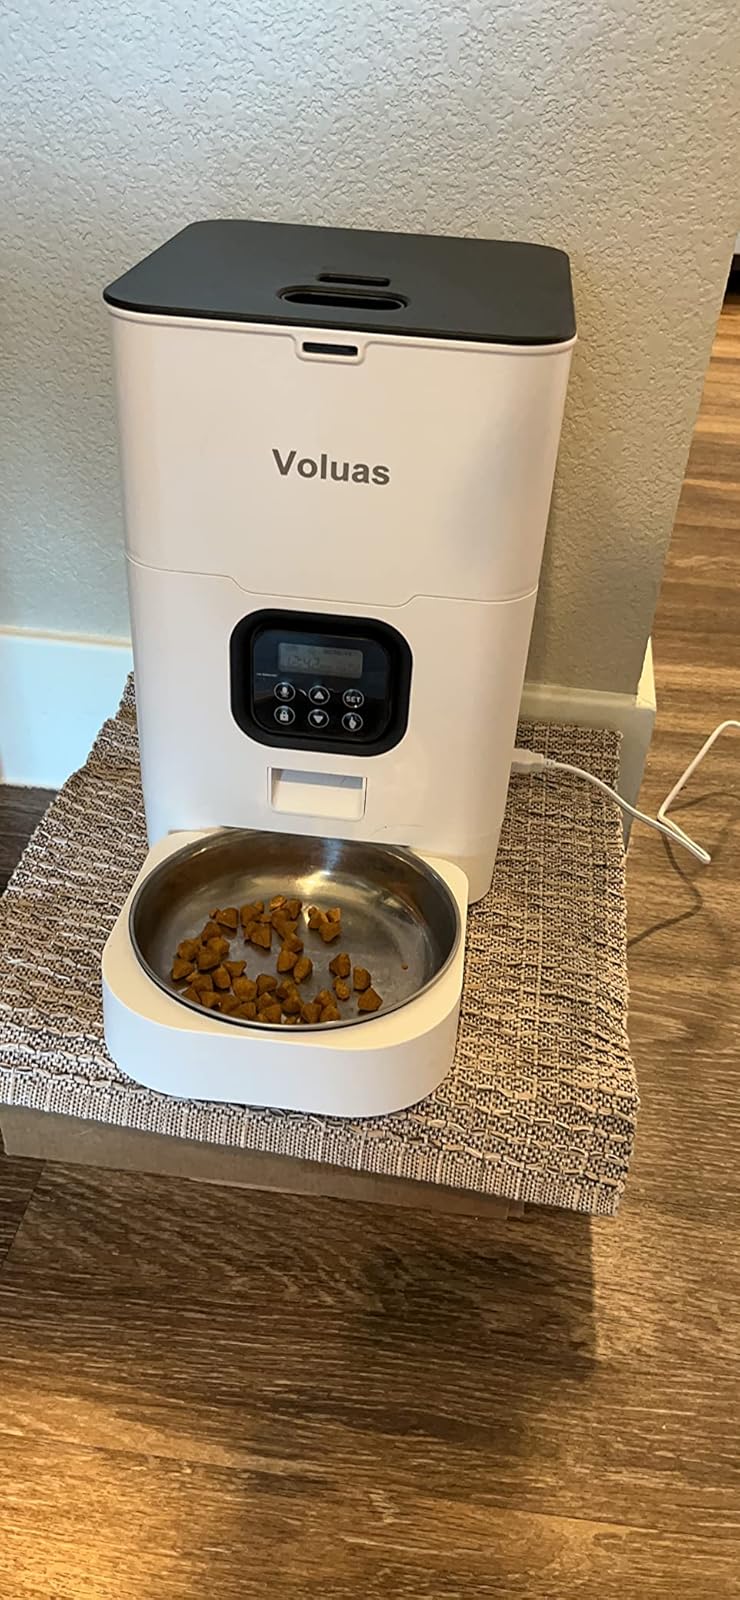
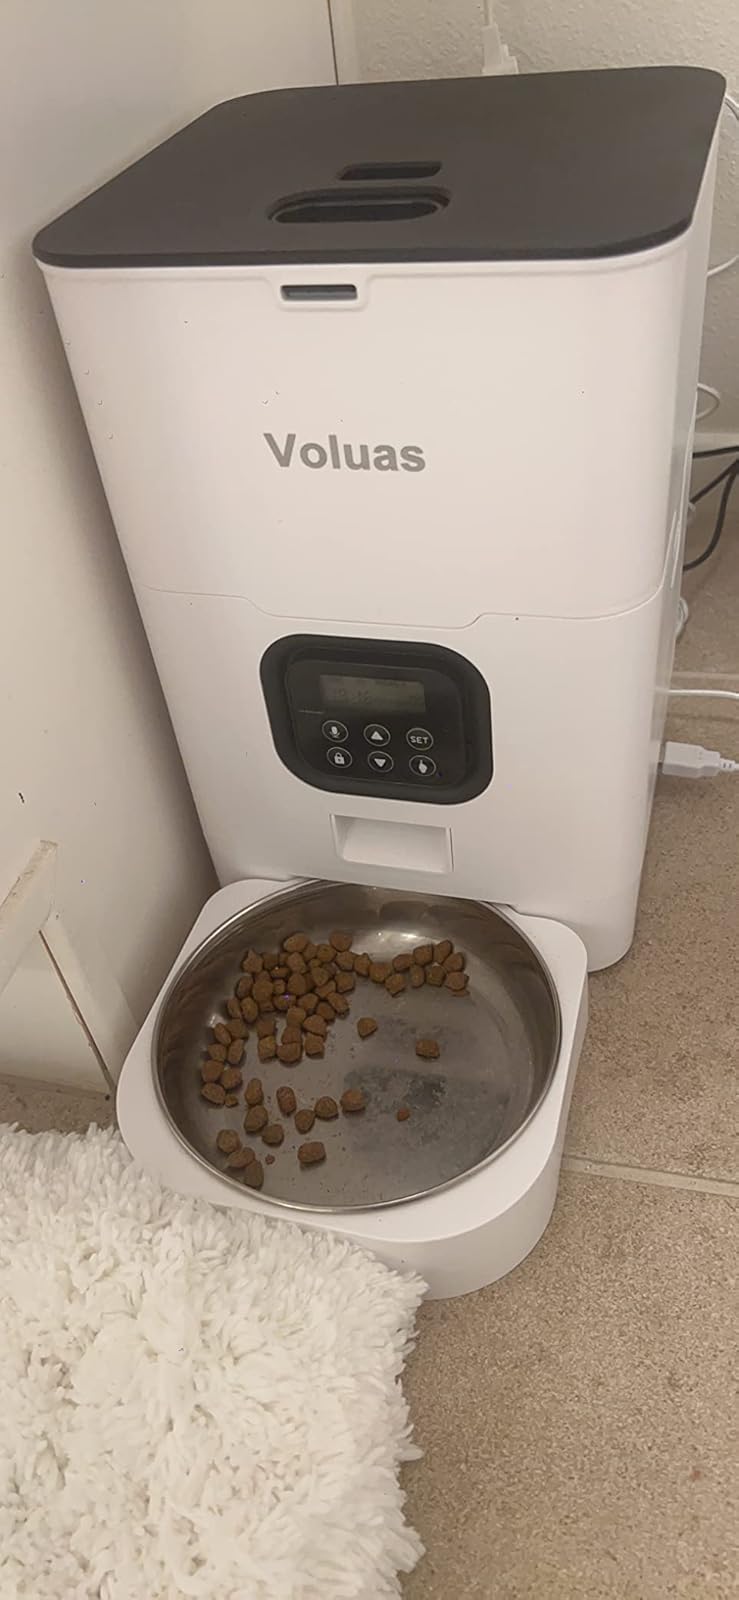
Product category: items_feeder
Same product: yes